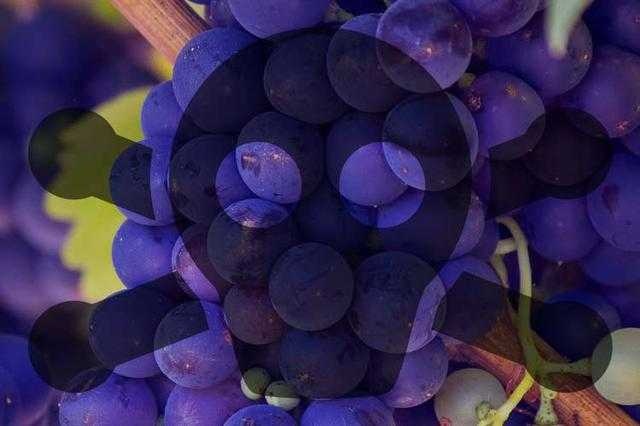
Label: Grapes